Samuel Strong (Vermont politician)

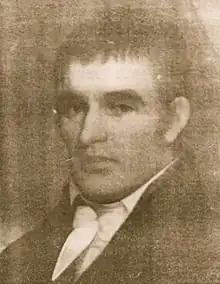
Strong circa 1815. From the web site of the Daughters of the American Revolution John Strong Mansion Museum

Samuel Strong (July 17, 1762 - December 5, 1832) was an American businessman, farmer, militia officer, and politician from Vermont. He attained the rank of major general, and was most notable for his leadership of a contingent of Vermont militia soldiers during the War of 1812's Battle of Plattsburgh.